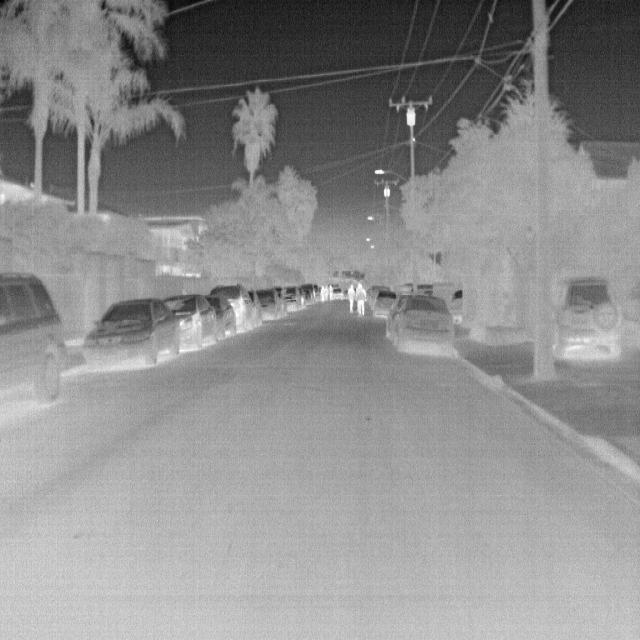
Detected objects:
label: person
label: person